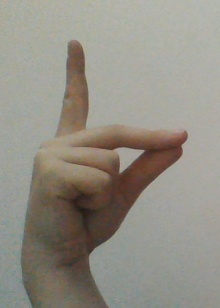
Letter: ta